Jerzy Dudek

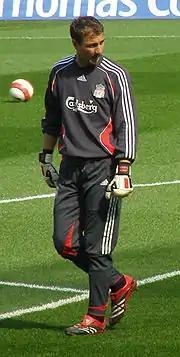
Dudek before a game against Manchester City in 2007

Dudek and fellow goalkeeper Chris Kirkland joined Liverpool in late August 2001. Despite the latter being the more expensive of the two, the former immediately replaced incumbent goalkeeper Sander Westerveld as coach Gérard Houllier's first-choice and, following a first season where his clean sheets and fine performances helped the club finish second in the Premier League behind double-winners Arsenal, he was nominated alongside Oliver Kahn and Gianluigi Buffon for the UEFA Goalkeeper of the Year award.